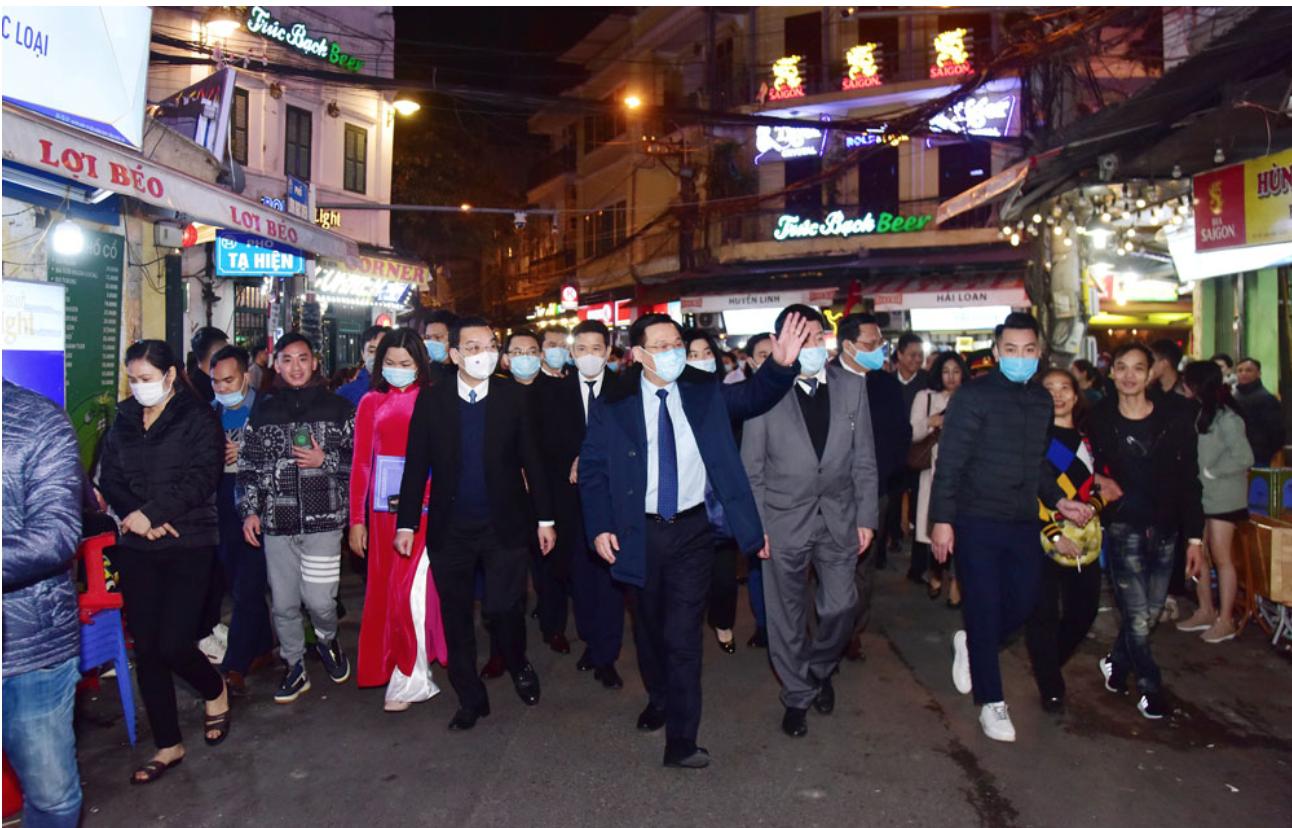
có nhiều người đang di chuyển ở trên đường